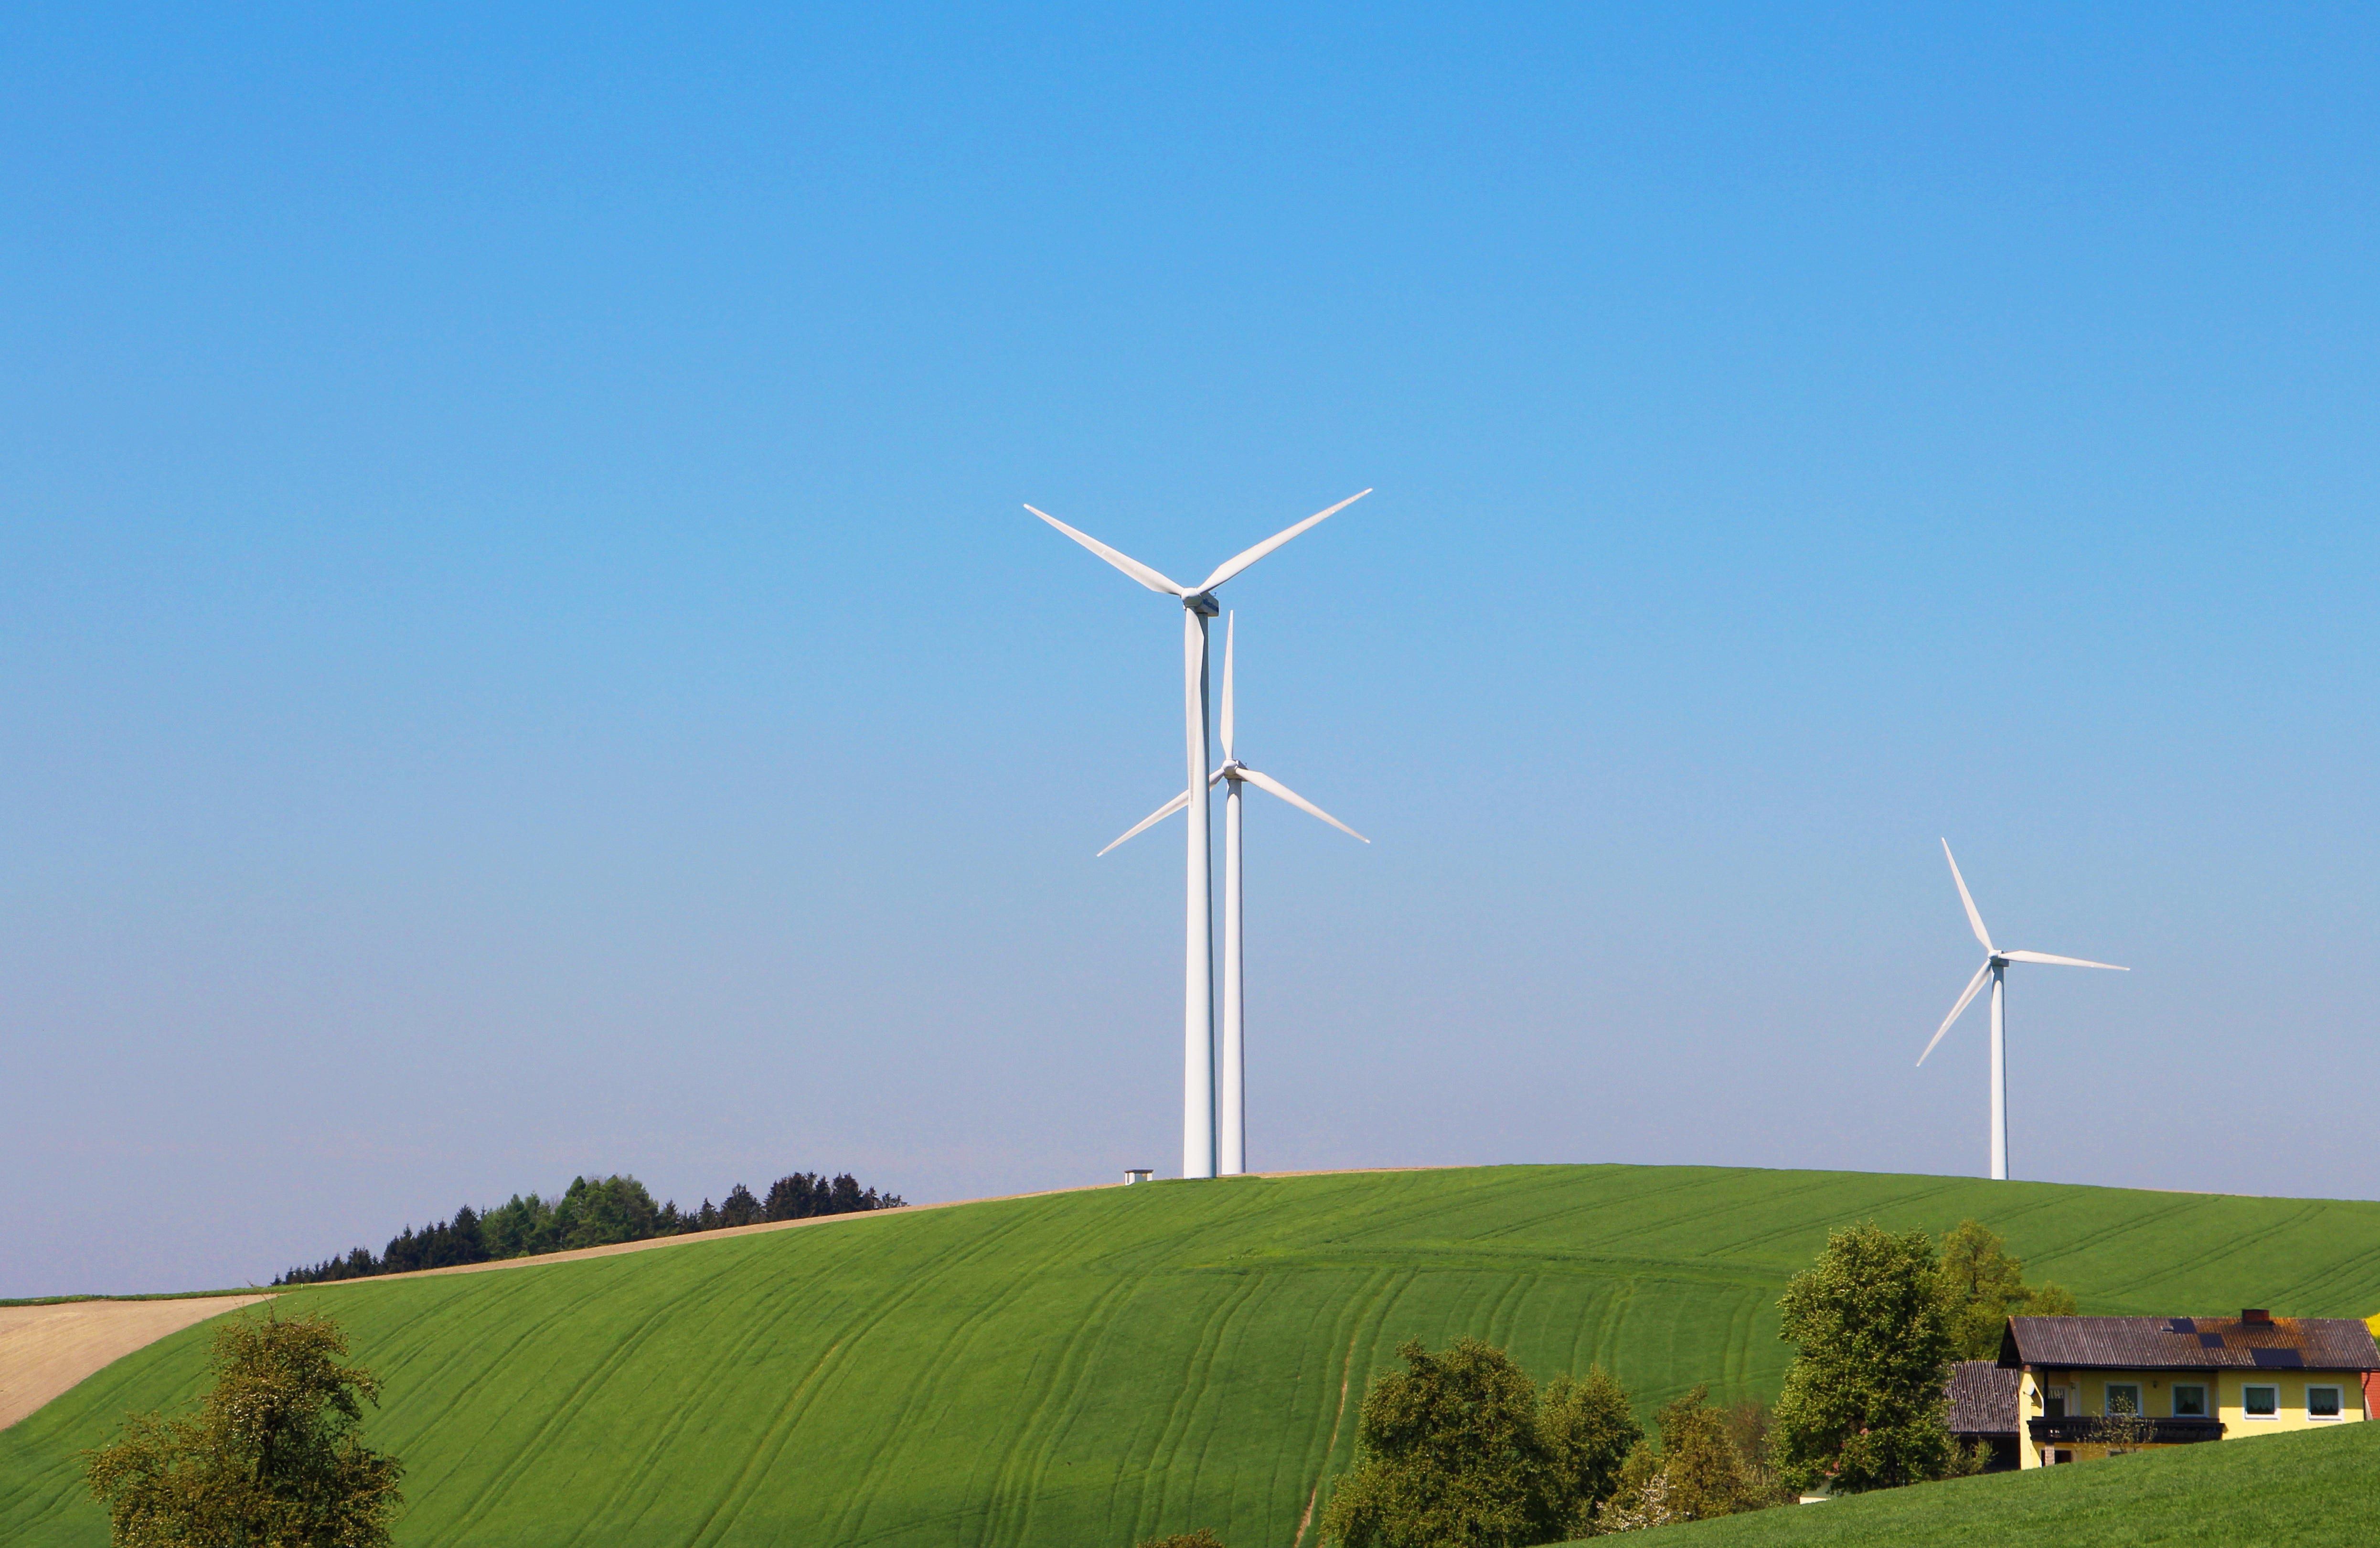
wing, field, prairie, windmill, wind, environment, machine, wind turbine, plain, pinwheel, wind energy, energy, mill, grassland, wind farm, rotor, power generation, wind park, eco electricity, windr der, winkraft